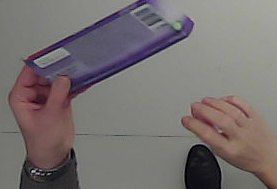
Product: milka_chocolate